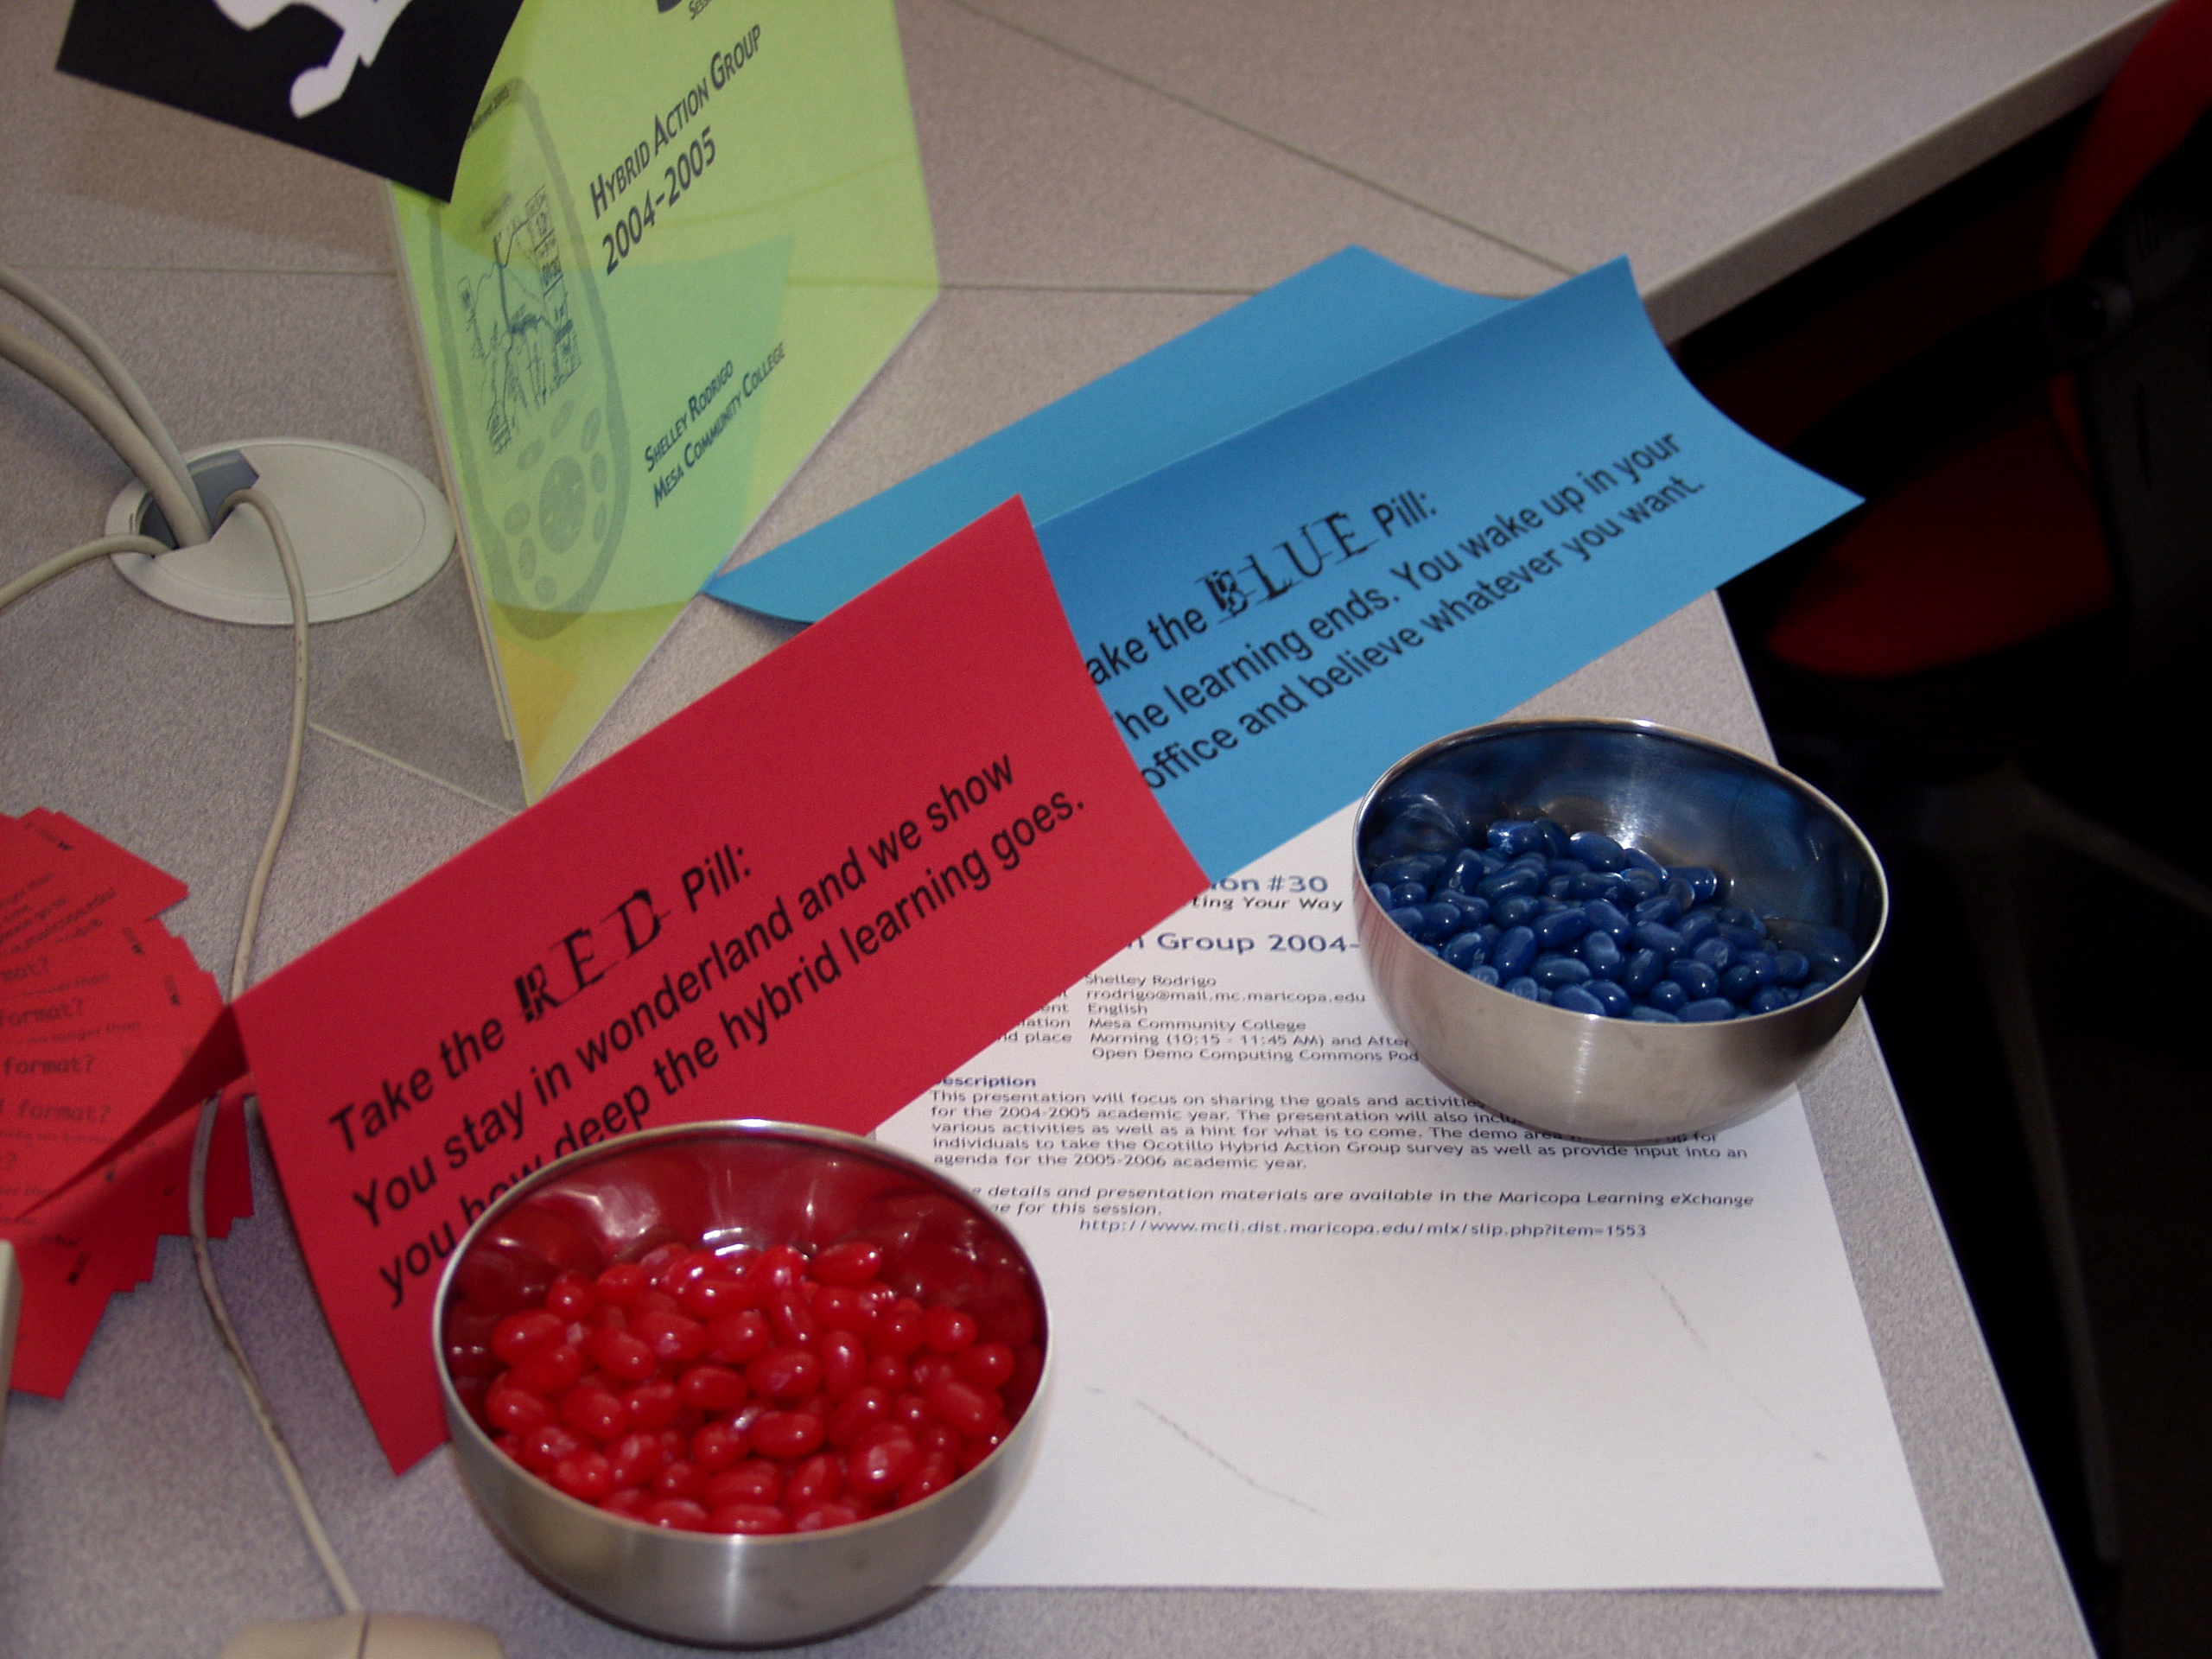
food, lighting, brand, product, design, matrix, shape, ocotillo, redpill, bluepill